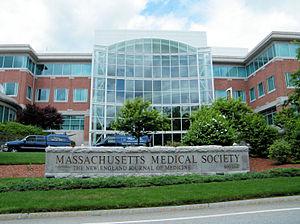
La Société médicale du Massachusetts est la plus ancienne organisation de médecins des États-Unis. Elle fut créée en 1781 par l'État du Massachusetts. Organisation à but non lucratif depuis 1994, elle s'est fixé comme objectif de faire avancer la recherche médicale et de défendre les meilleures pratiques en matière de soins médicaux aux Massachusetts. La MMS est propriétaire de la revue médicale The New England Journal of Medicine, qu'elle a rachetée en 1928.